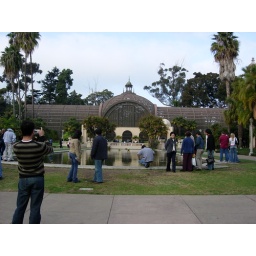
Picture of the Botanical building and fish pond in Balboa Park.